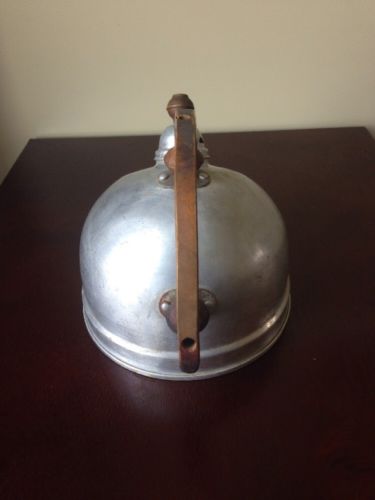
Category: kettle